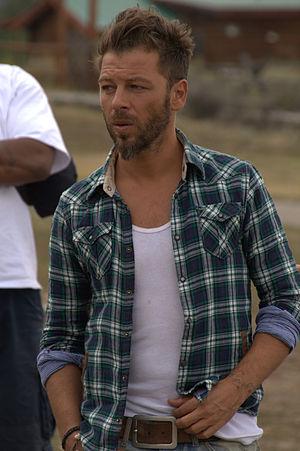
Christophe Martichon, dit Christophe Maé, est un auteur-compositeur-interprète français né le 16 octobre 1975 à Carpentras.
Cet article intitulé 2016 en radio en France est une synthèse de l'actualité du média radio en France pour l'année 2016. On ne retiendra en général que l'actualité des radios de caractère national ou international, afin de ne pas se perdre dans les détails des radios locales.
Cette page liste les titres numéro un des meilleures ventes de disques en France pour l'année 2013 selon le SNEP. Les classements sont issus des 100 meilleures ventes de singles et des 200 meilleures ventes d'albums.